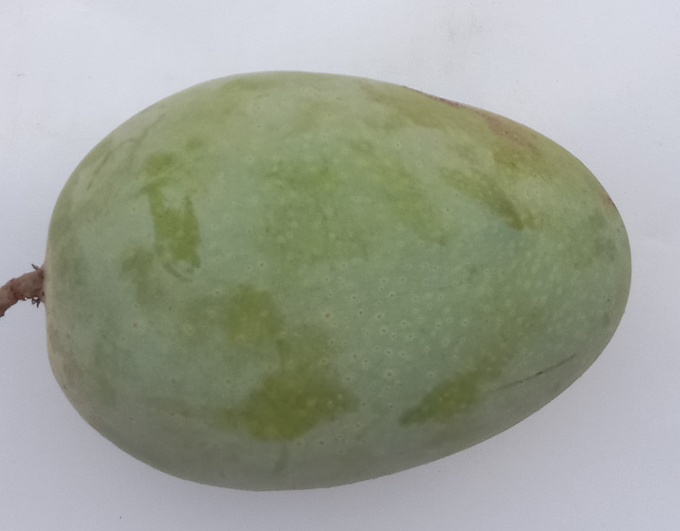
Mango variety: Langra